Amphiroa beauvoisii

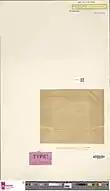
Type specimen of "A. beauvoisii" at the Naturalis Biodiversity Center

Plants of "Amphiroa beauvoisii" grow on the surface of rocks, attached on their undersides by a calcified and crustose base. From this base, erect axes grow up to long. The axes are made up of alternating segments of calcified sections called intergenicula and non-calcified sections called genicula. They branch out in a fan-like plane which is about tall, usually split into two distinct branches, but rarely split into three or four.